WeRide

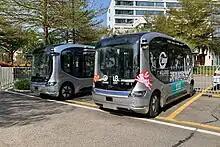
WeRide Mini Robobus in Guangzhou

WeRide was established in Silicon Valley in 2017, by Tony Han who was the former Chief Scientist of Baidu's Autonomous Driving Unit. It currently has offices in San Jose, Abu Dhabi, Singapore, Guangzhou, Beijing, Shanghai and Shenzhen. As of 2025, it has over 2000 employees.